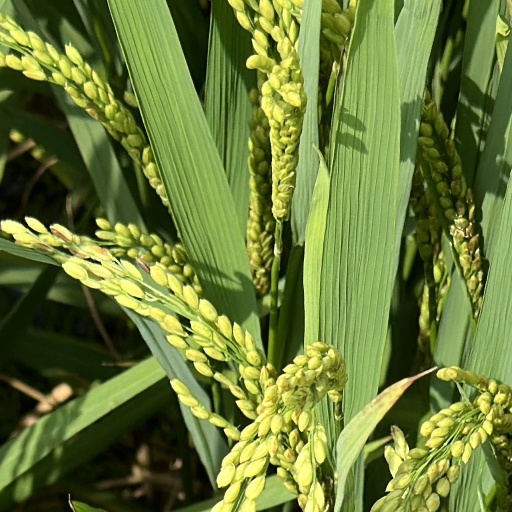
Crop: rice